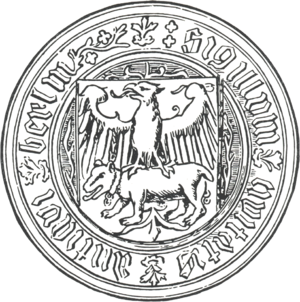
Les armoiries du Land et de la ville de Berlin représentent l'ours berlinois. L'ours n'était pas le symbole de la ville depuis le début. Pendant plusieurs siècles, l'ours a partagé le sceau et les armoiries avec les aigles de Brandebourg et de Prusse. La raison pour laquelle les Berlinois ont choisi l'ours comme animal héraldique ne peut pas être clairement clarifiée en raison du manque de documents. La conception des sceaux et des armoiries a été influencée en partie par des événements politiques et historiques. Le blason dans sa forme actuelle est valable depuis 1954. Les quartiers de la ville ont leurs propres armoiries en plus des armoiries de l'État qu'ils peuvent utiliser pour représenter les districts.